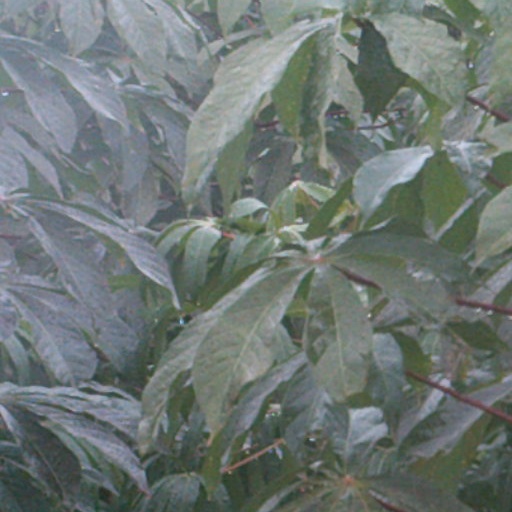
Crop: cassava